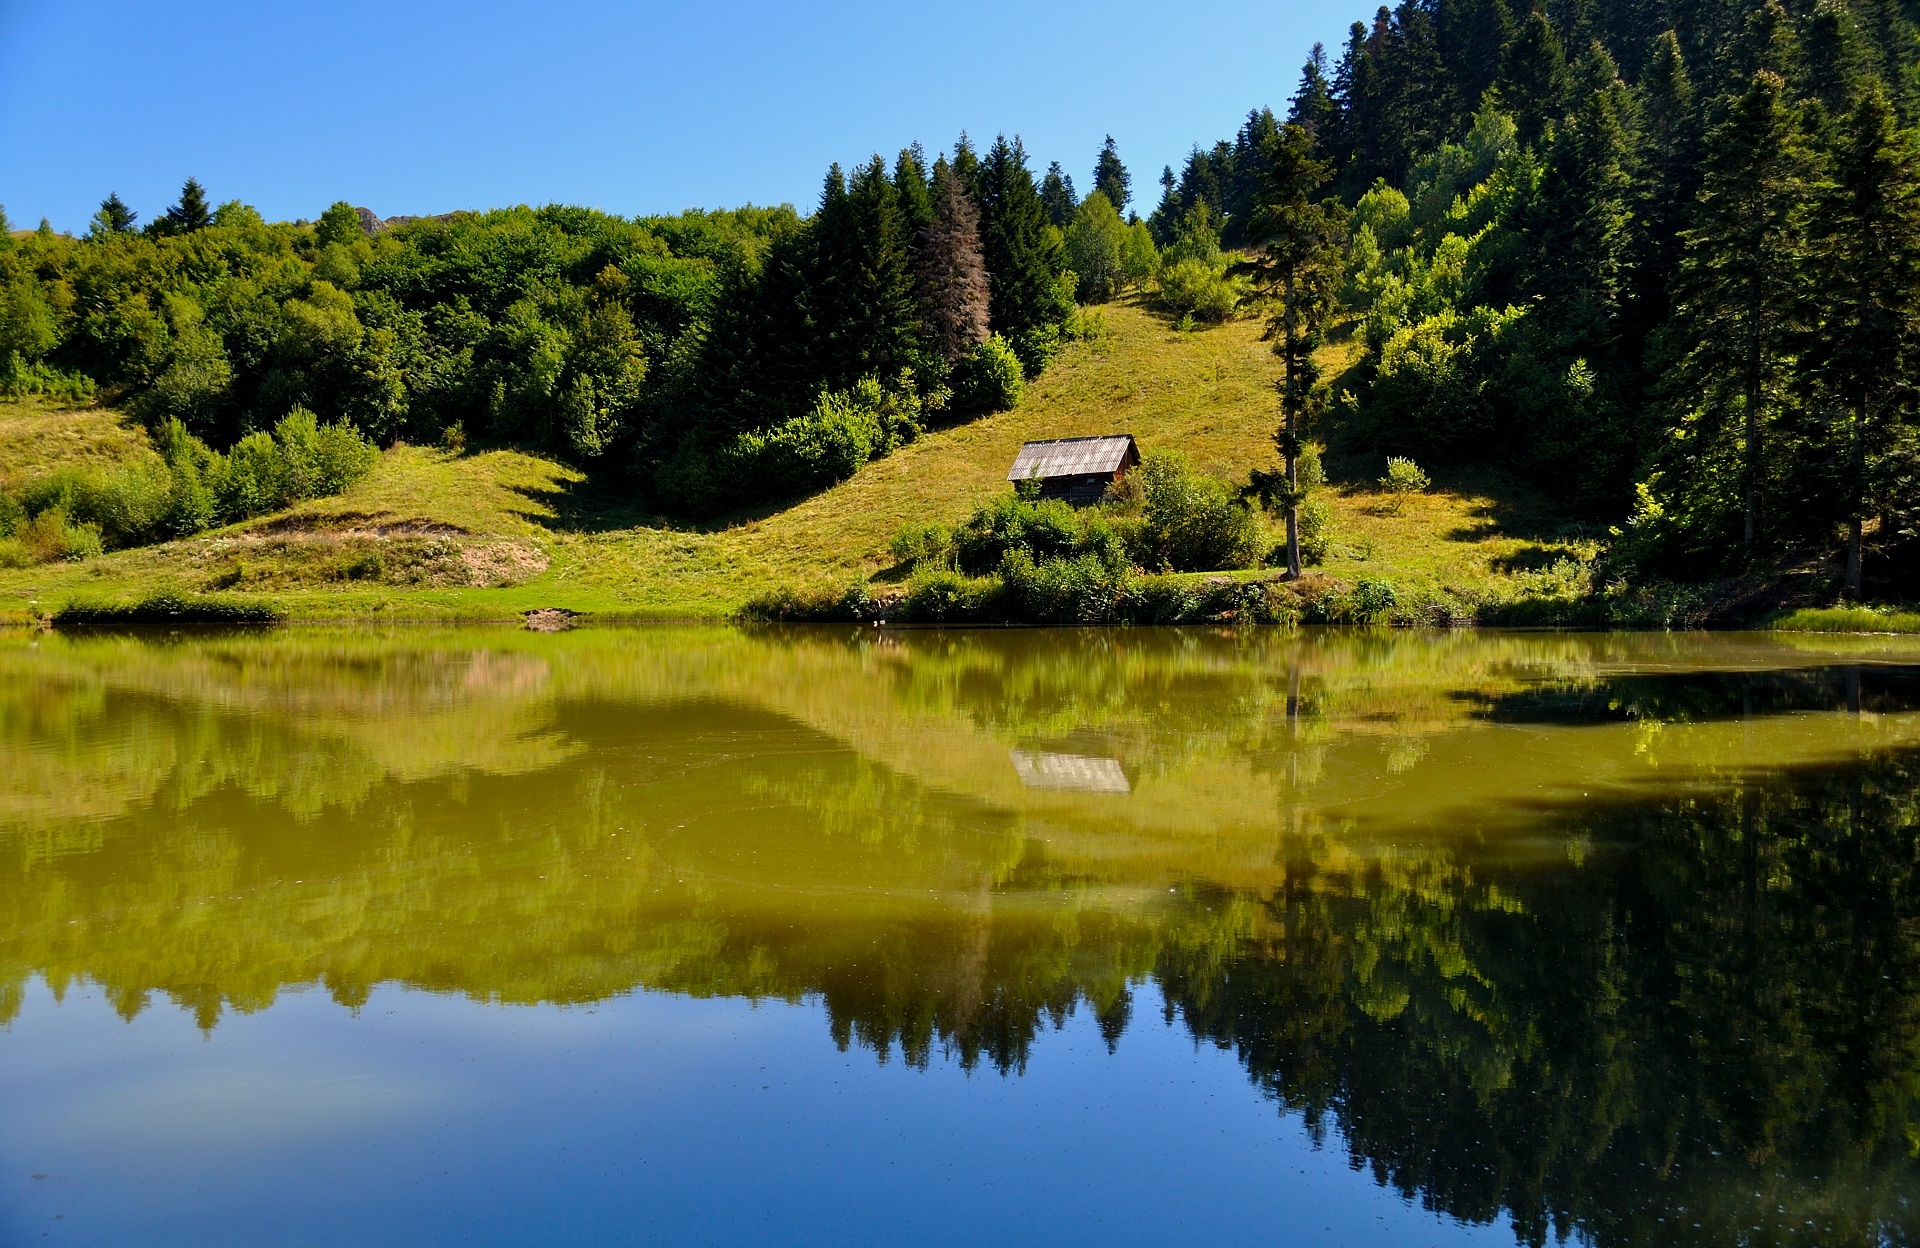
landscape, tree, water, nature, forest, grass, wilderness, mountain, structure, meadow, lake, view, mountain range, summer, travel, pond, environment, europe, green, reflection, tranquil, natural, autumn, blue, reservoir, golf course, outdoors, hills, wetland, beauty, beautiful, rural area, mountainous landforms, sport venue